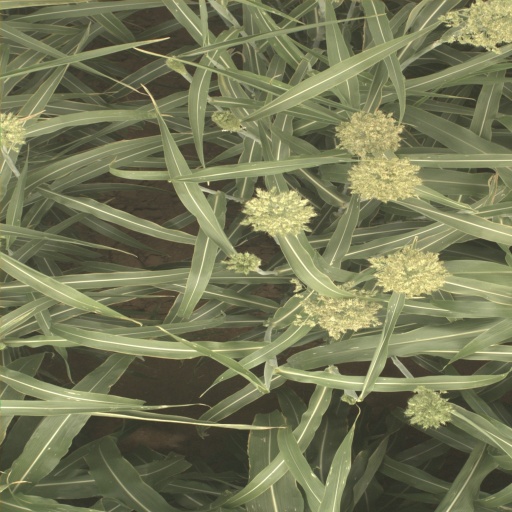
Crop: sorghum